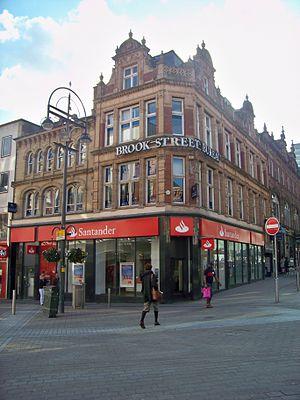
Santander UK plc est une banque britannique détenue par le groupe espagnol Santander. Santander UK est l'une des principales sociétés de services financiers au Royaume-Uni et l'un des plus grands fournisseurs de prêts hypothécaires au Royaume-Uni. La banque compte environ 20 000 employés, 14 millions de clients actifs, avec près de 1 010 agences.